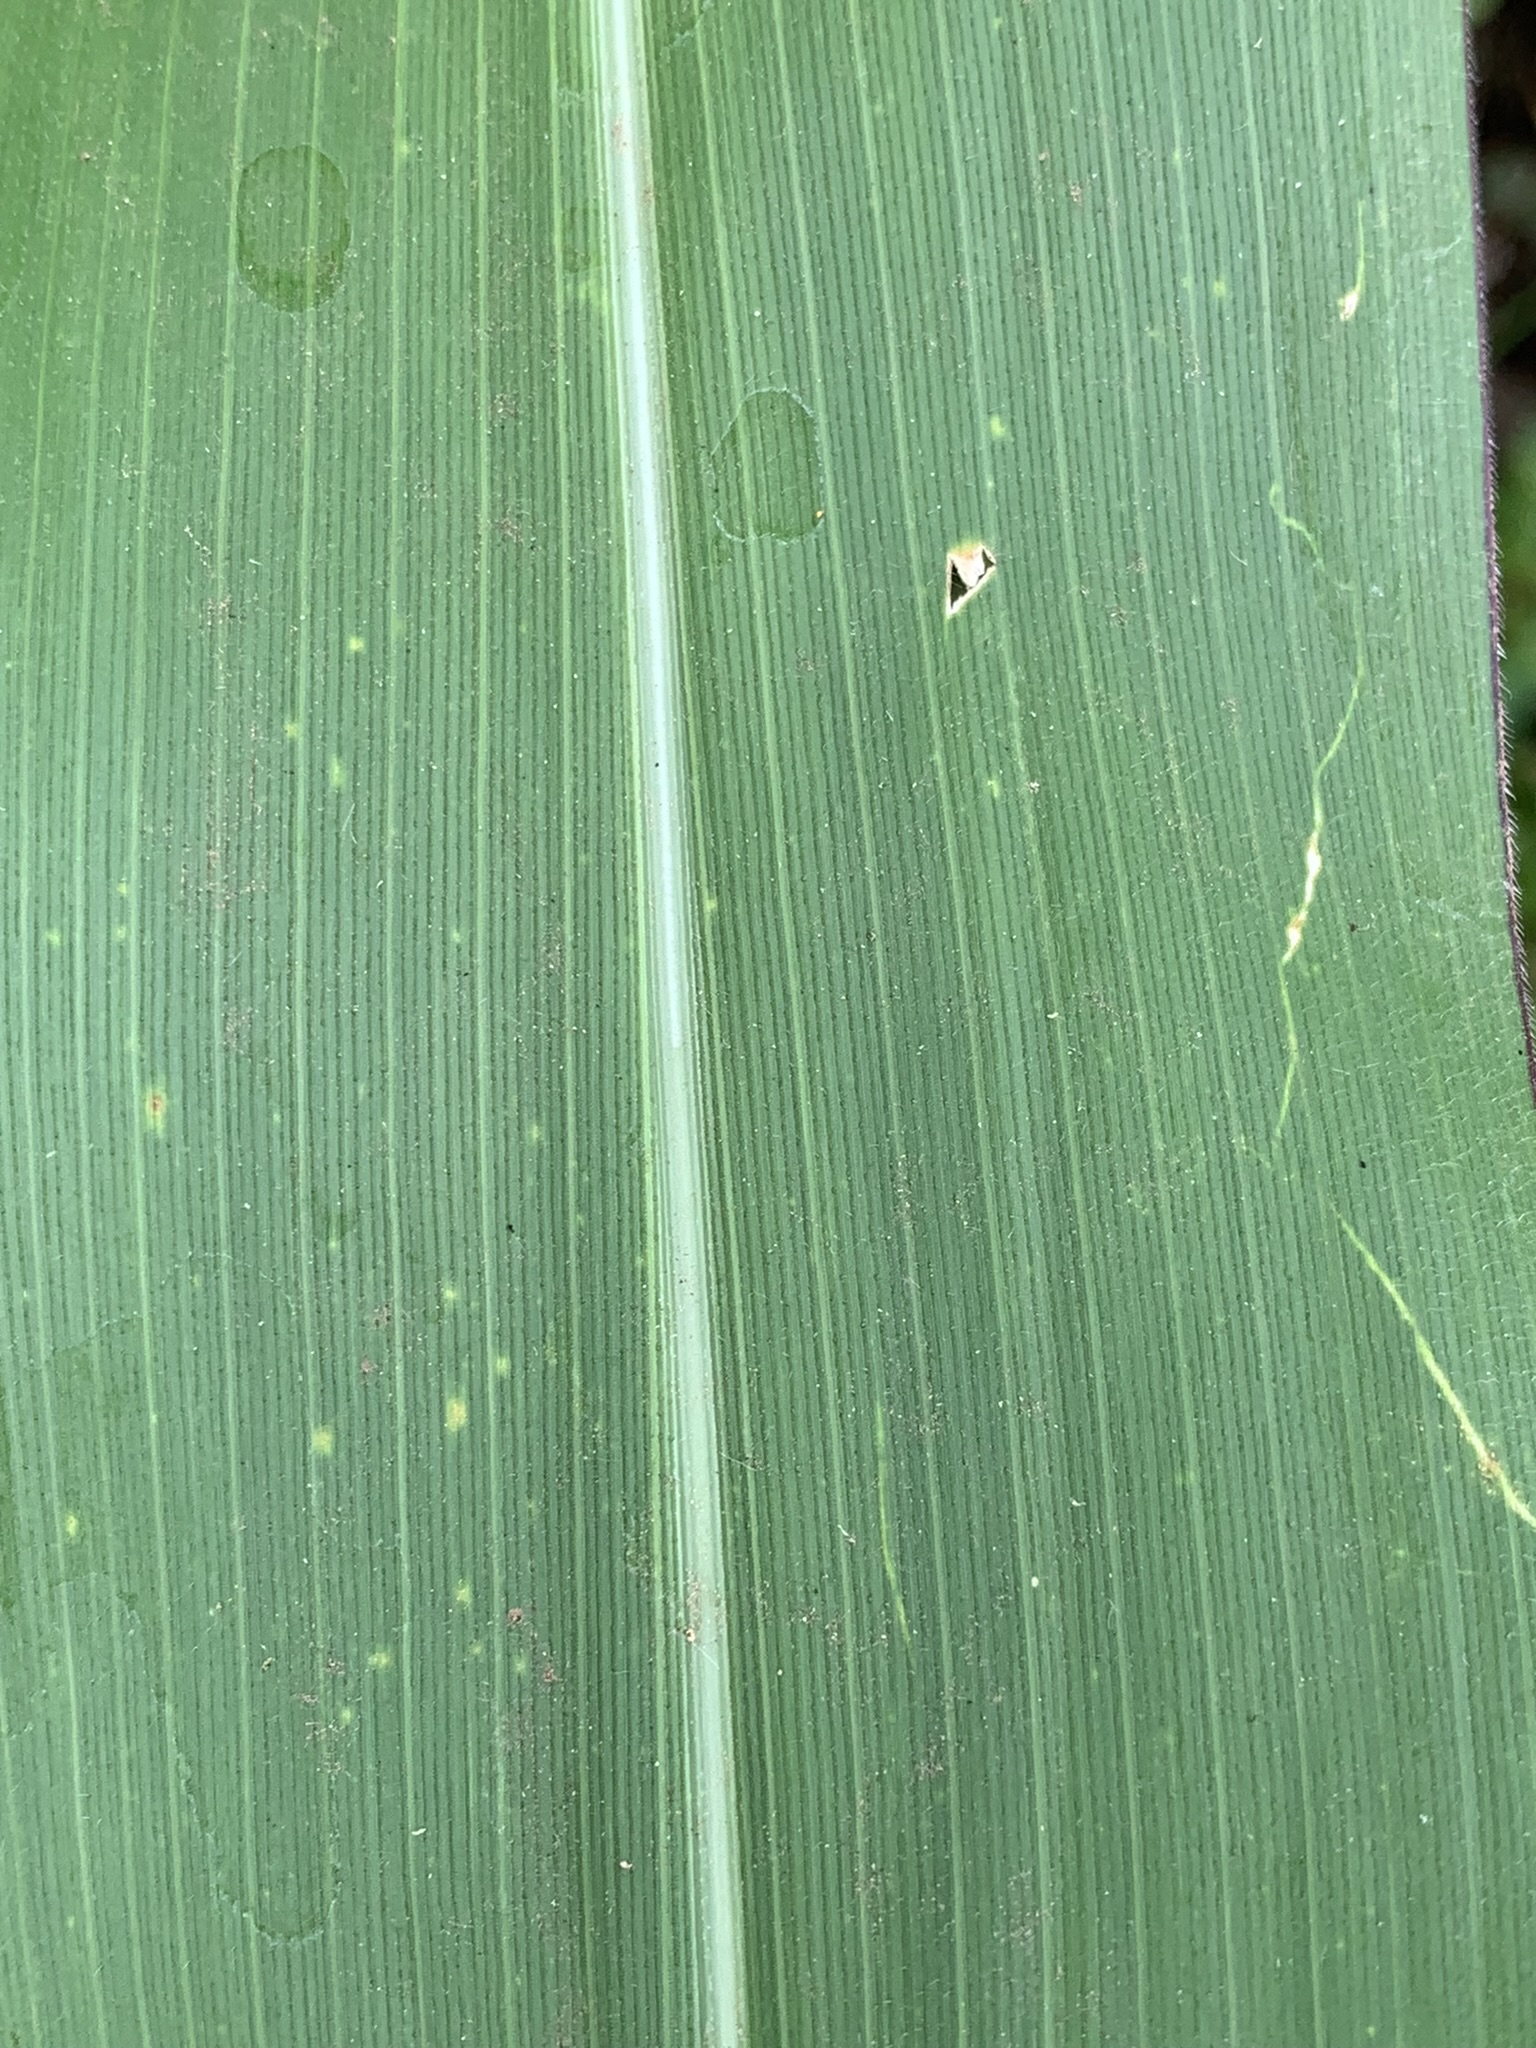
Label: Healthy